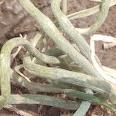
Crop: Onion
Condition: virosis-d